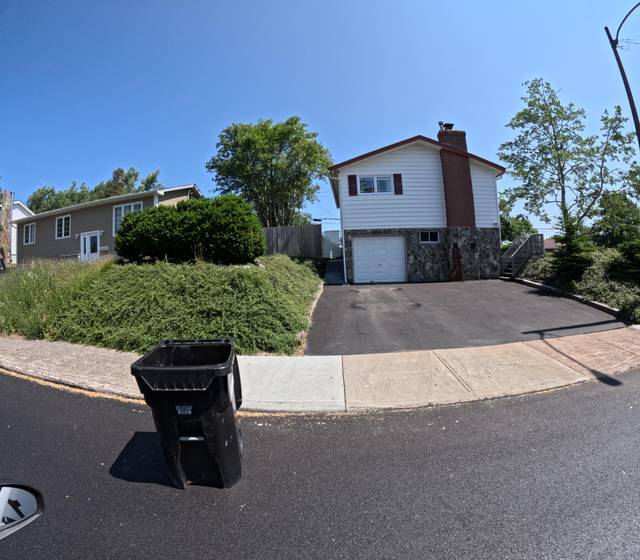
Region: Canada
Coordinates: 47.527, -52.774